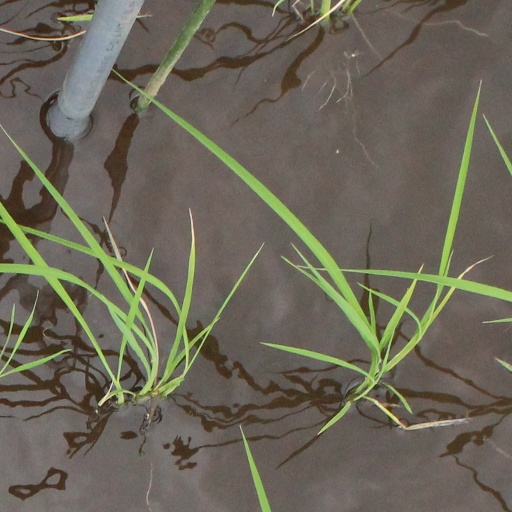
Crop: rice